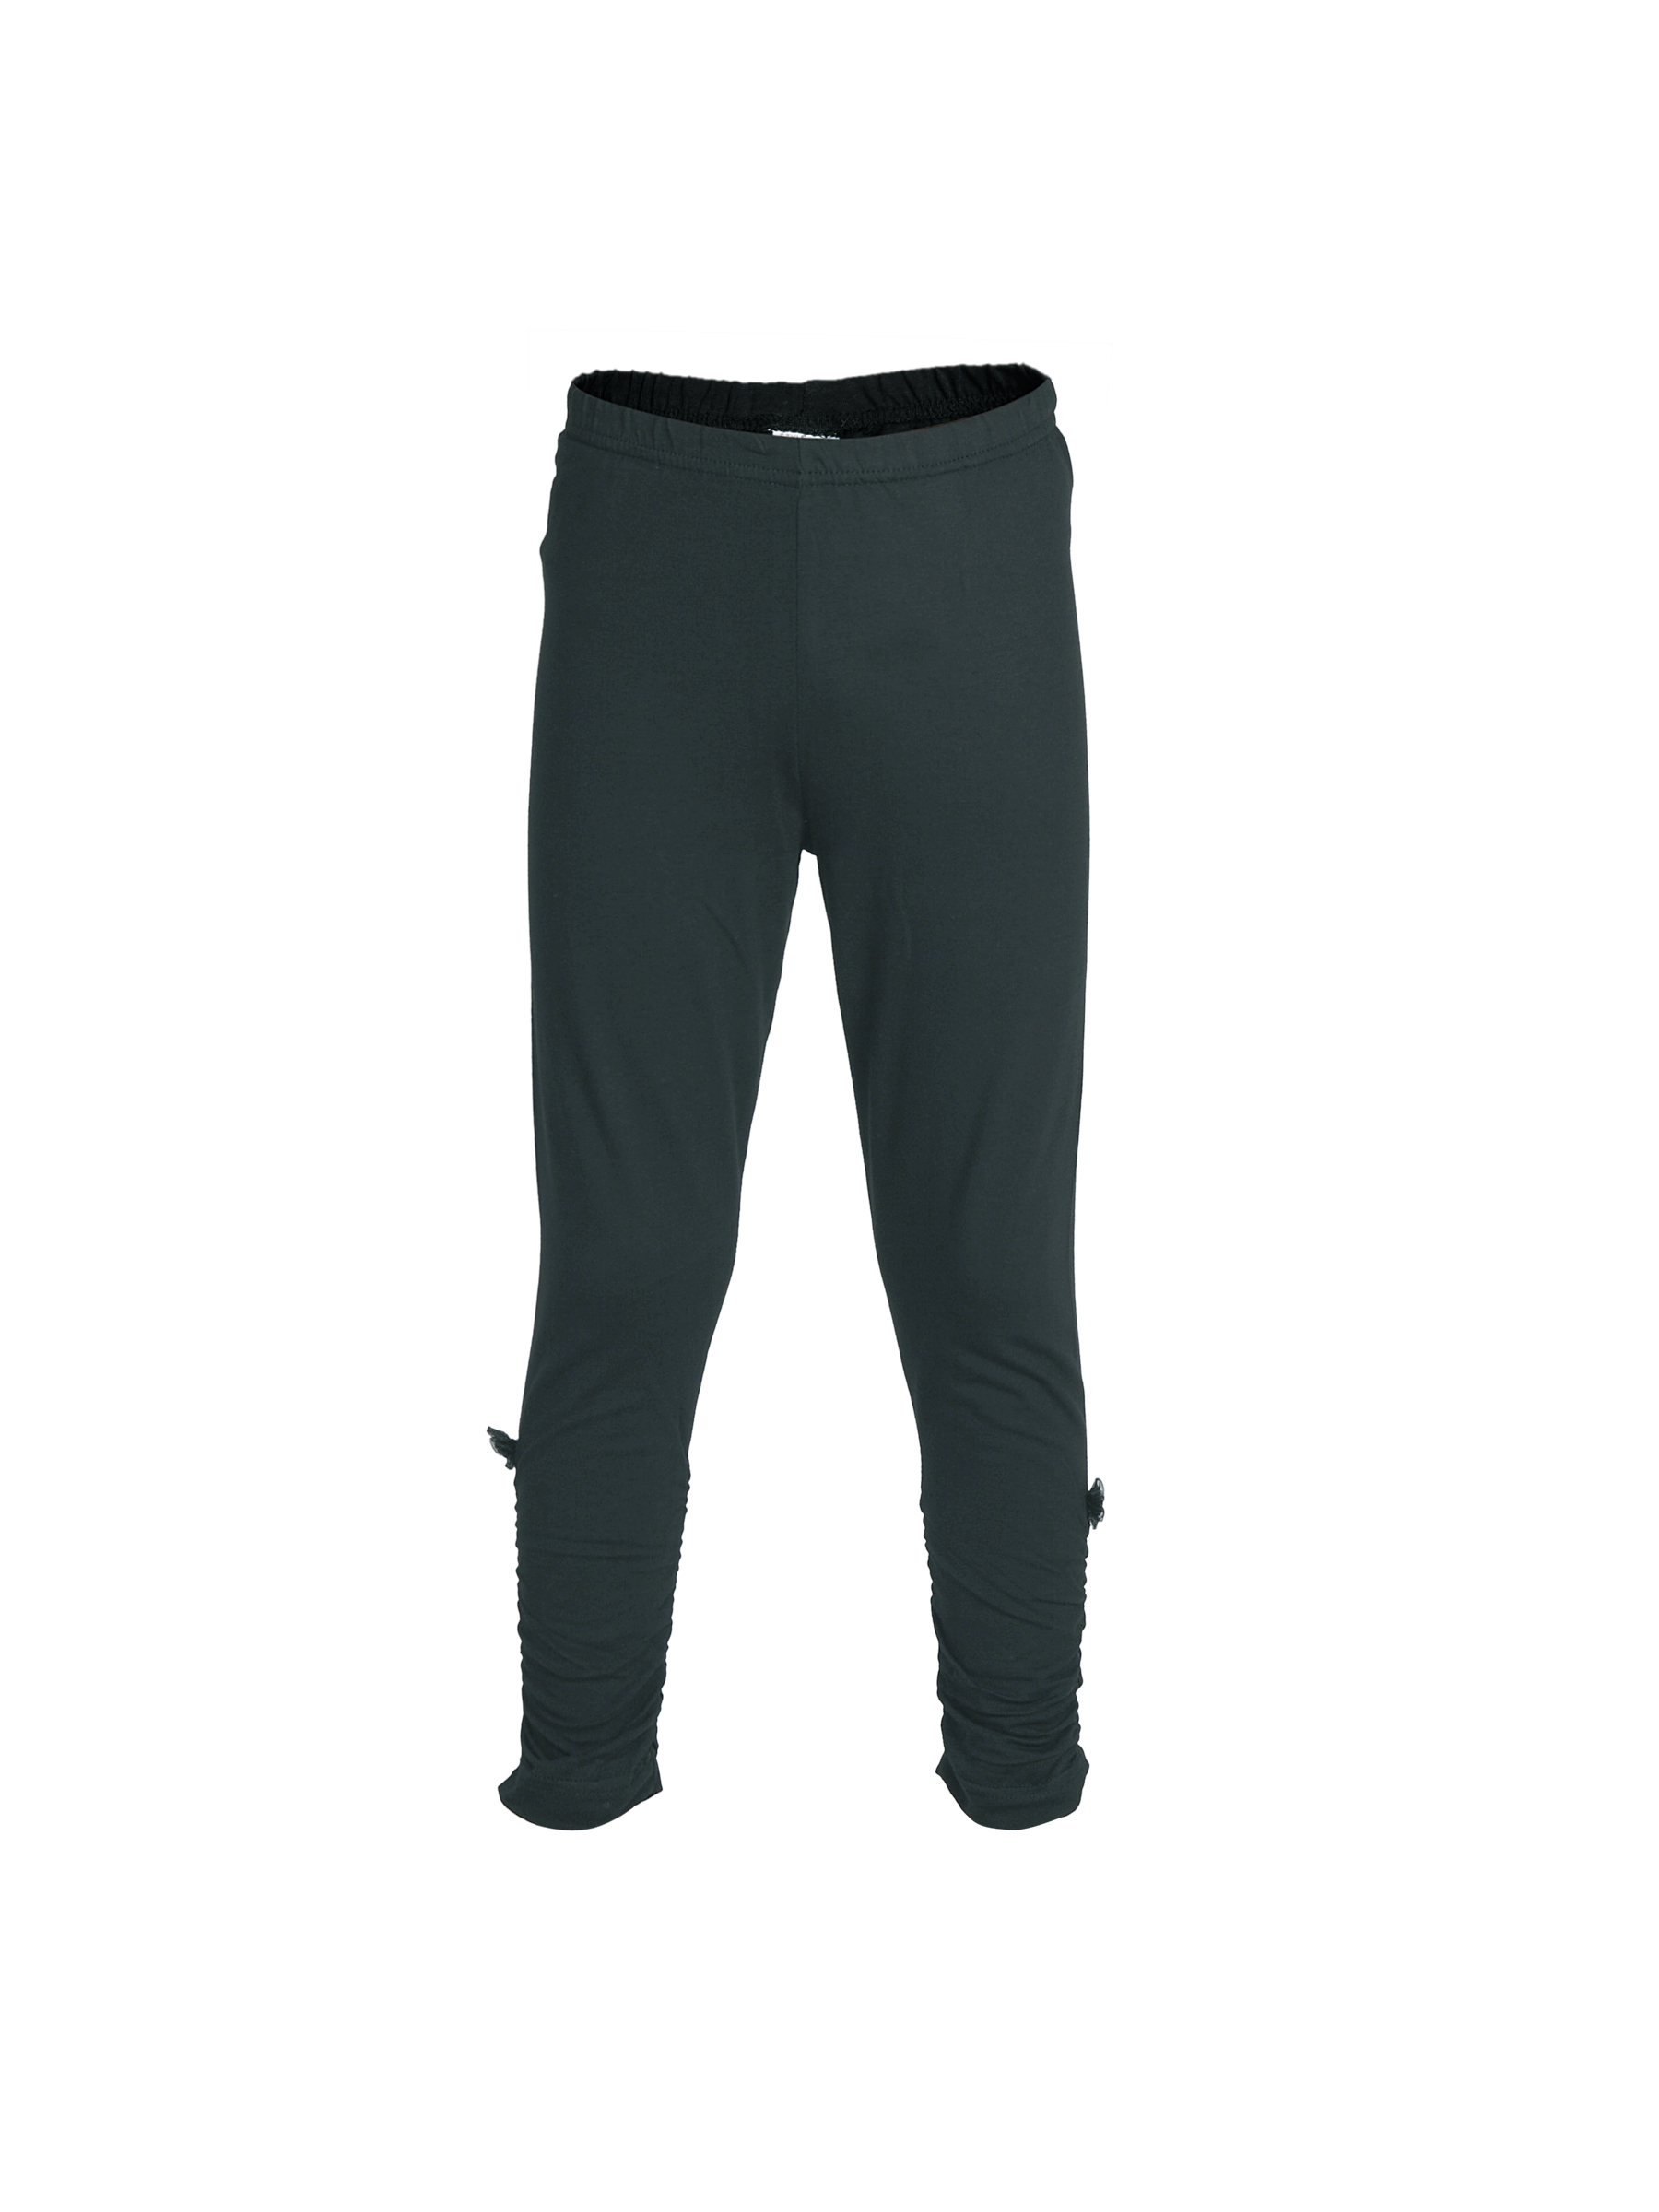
Gini and Jony Girls Black Leggings
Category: Apparel / Bottomwear / Leggings
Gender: Girls
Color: Black
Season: Summer 2012
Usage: Casual